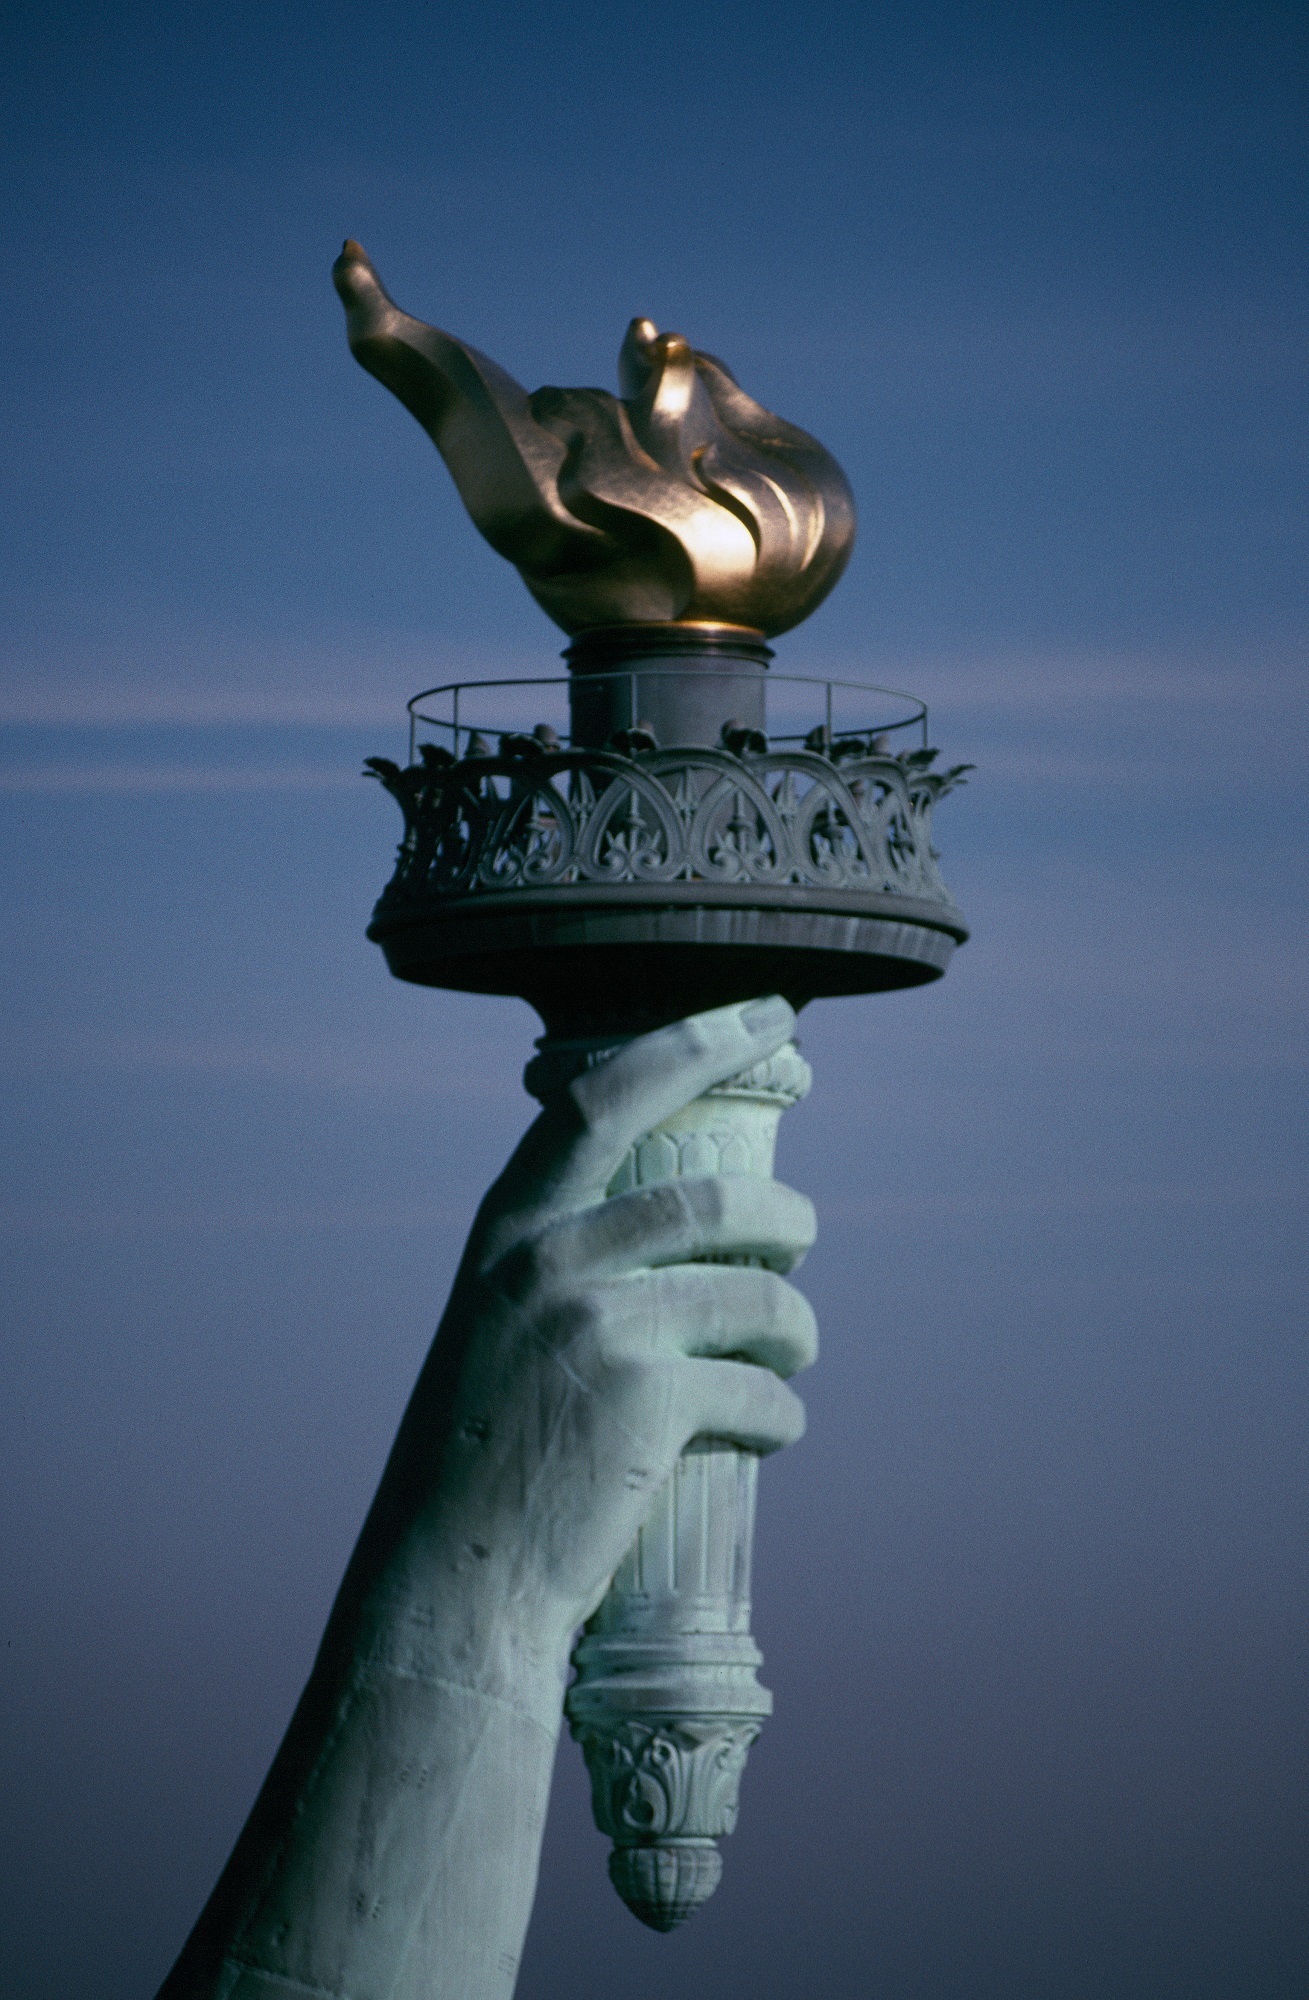
water, urban, manhattan, new york city, monument, cityscape, statue, gift, statue of liberty, reflection, symbol, nyc, usa, flame, island, landmark, harbor, blue, freedom, attraction, historic, tourism, arm, torch, sculpture, art, icon